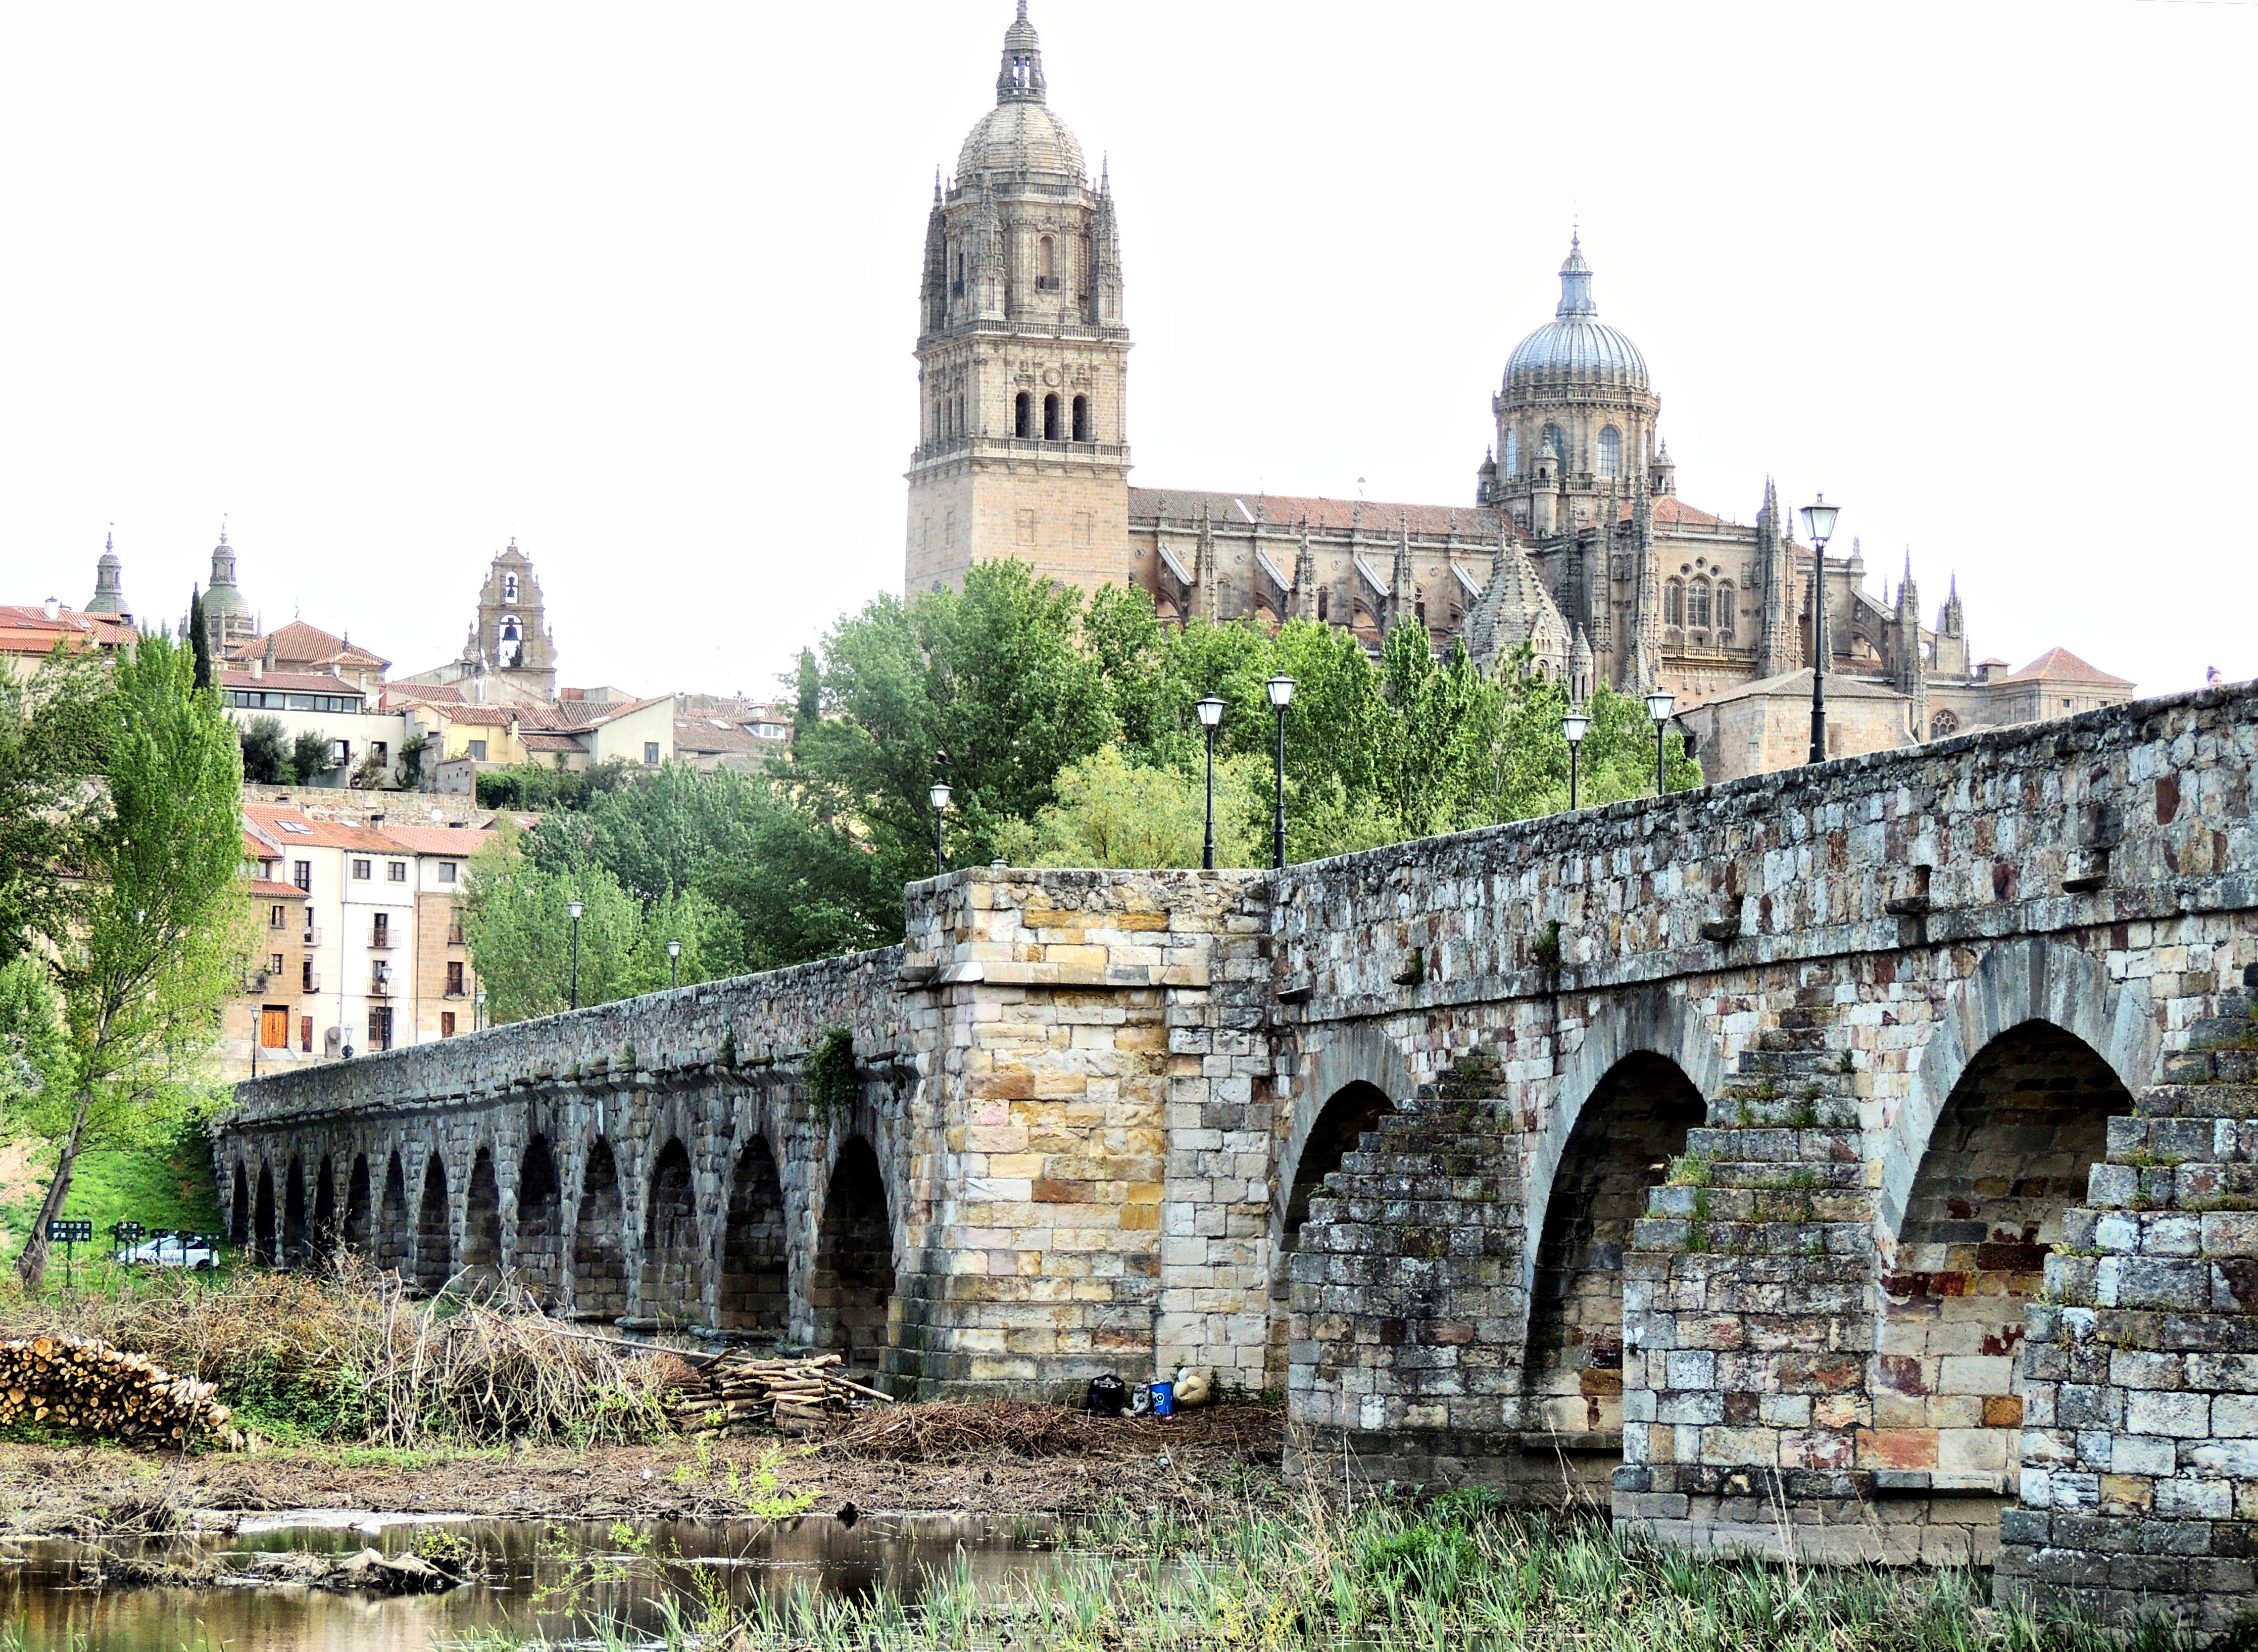
bridge, town, city, stone, europe, landmark, tourism, waterway, place of worship, spain, espagne, monastery, europa, puente, salamanca, piedra, ciudad, espanha, ponte, pedra, cidade, espana, castillaleon, urbe, aqueduct, tours, unesco world heritage site, historic site, ancient history, ancient roman architecture